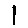
Label: 1